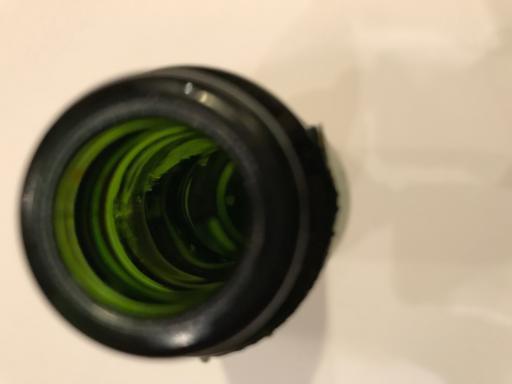
Label: glass